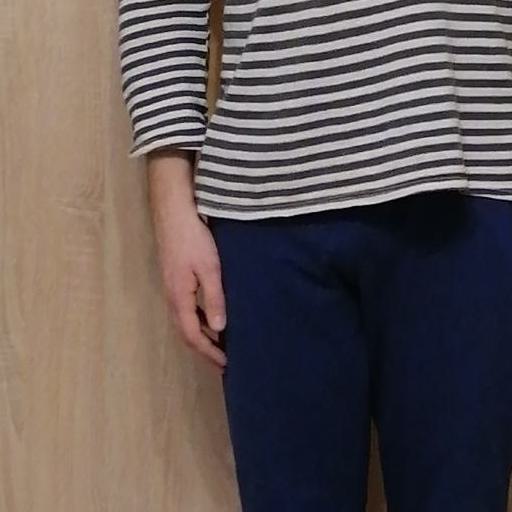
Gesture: no_gesture